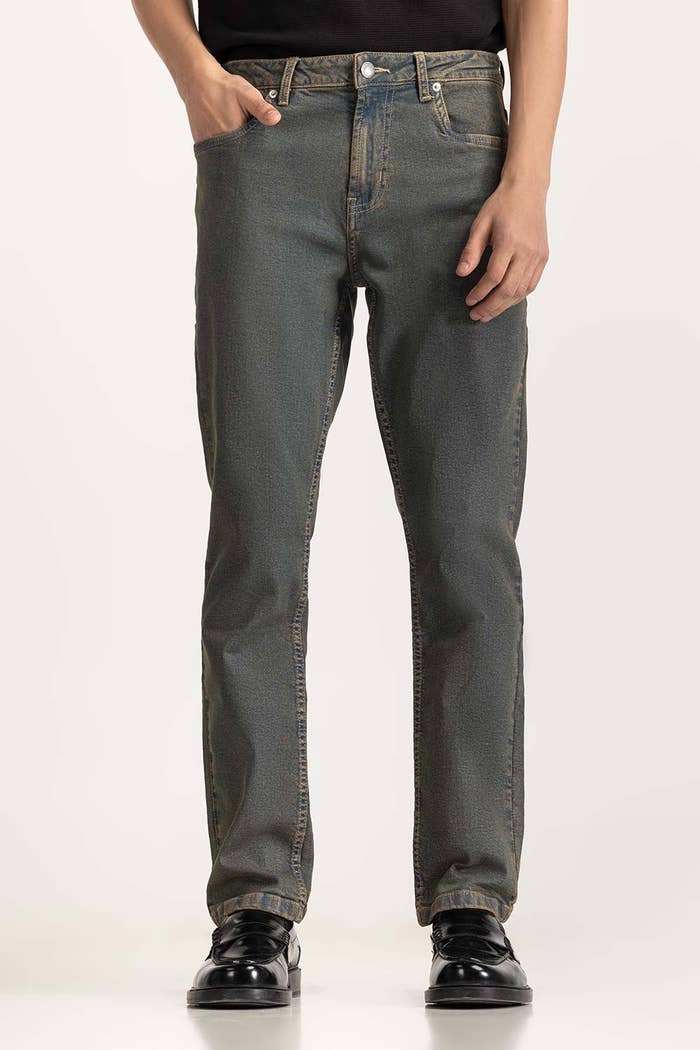
black slim fit jeans